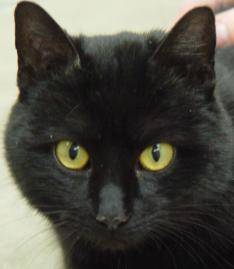
Label: cat